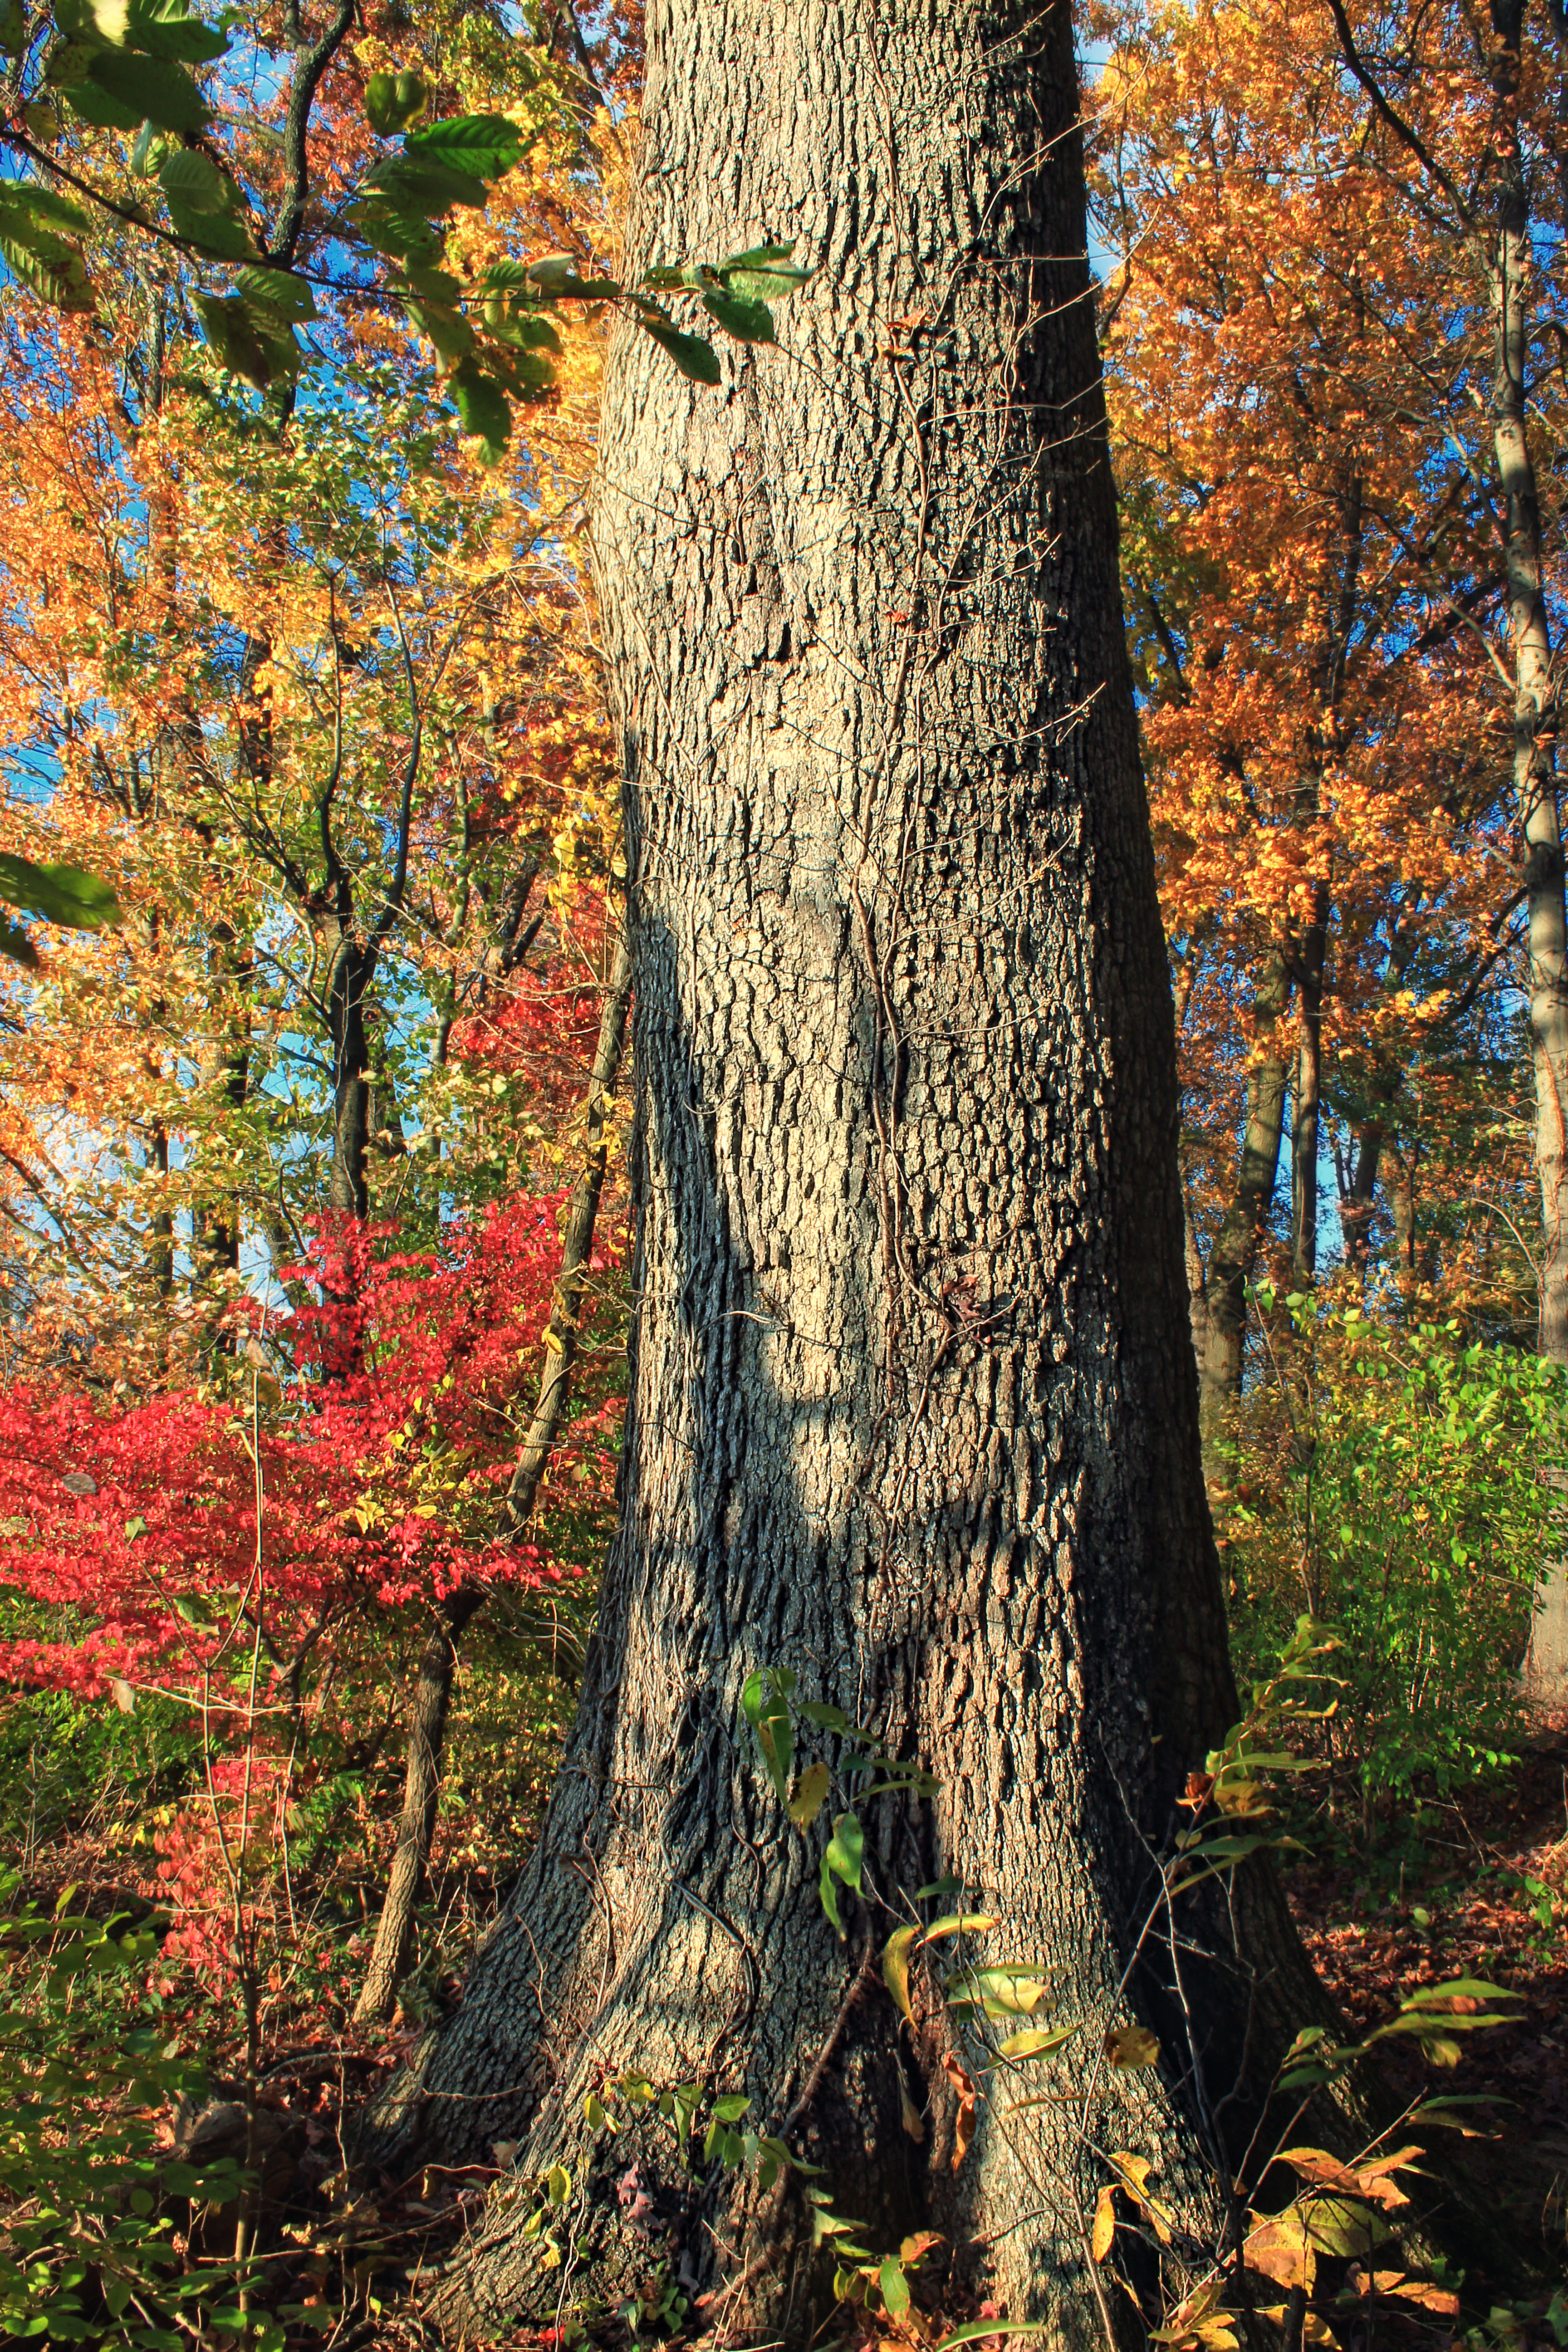
tree, nature, forest, branch, plant, leaf, trunk, foliage, birch, autumn, season, trees, creativecommons, cool image, deciduous, understory, pennsylvania, oldgrowthforest, roots, lehighvalley, northamptoncounty, relictforest, oak, whiteoak, quercusalba, louisewmoorepark, louisewmoorecountypark, matsonswoods, matsonwoods, grove, woodland, habitat, i, larch, ecosystem, flowering plant, biome, natural environment, woody plant, temperate broadleaf and mixed forest, temperate coniferous forest, land plant